Groucho Marx

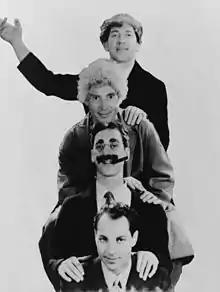
The Marx Brothers in 1931 (from top, Chico, Harpo, Groucho and Zeppo)

Marx made 26 movies, including 13 with his brothers Chico and Harpo. Marx developed a routine as a wisecracking hustler with a distinctive chicken-walking lope, an exaggerated greasepaint mustache and eyebrows and an ever-present cigar, improvising insults to stuffy dowagers (frequently played by Margaret Dumont) and anyone else who stood in his way. As the Marx Brothers, he and his brothers starred in a series of popular stage shows and movies.